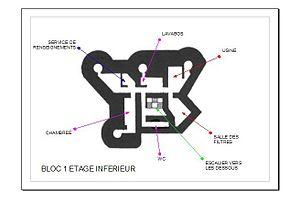
LA FERTE BLOC 1 ETAGE INFERIEUR.
L'ouvrage de La Ferté est un ouvrage fortifié de la ligne Maginot situé sur les communes de Villy et de La Ferté-sur-Chiers, dans le département des Ardennes. L'édifice, bâti au sommet d'une colline ayant pour nom « La Croix de Villy », est parfois appelé « ouvrage de Villy-La Ferté ».